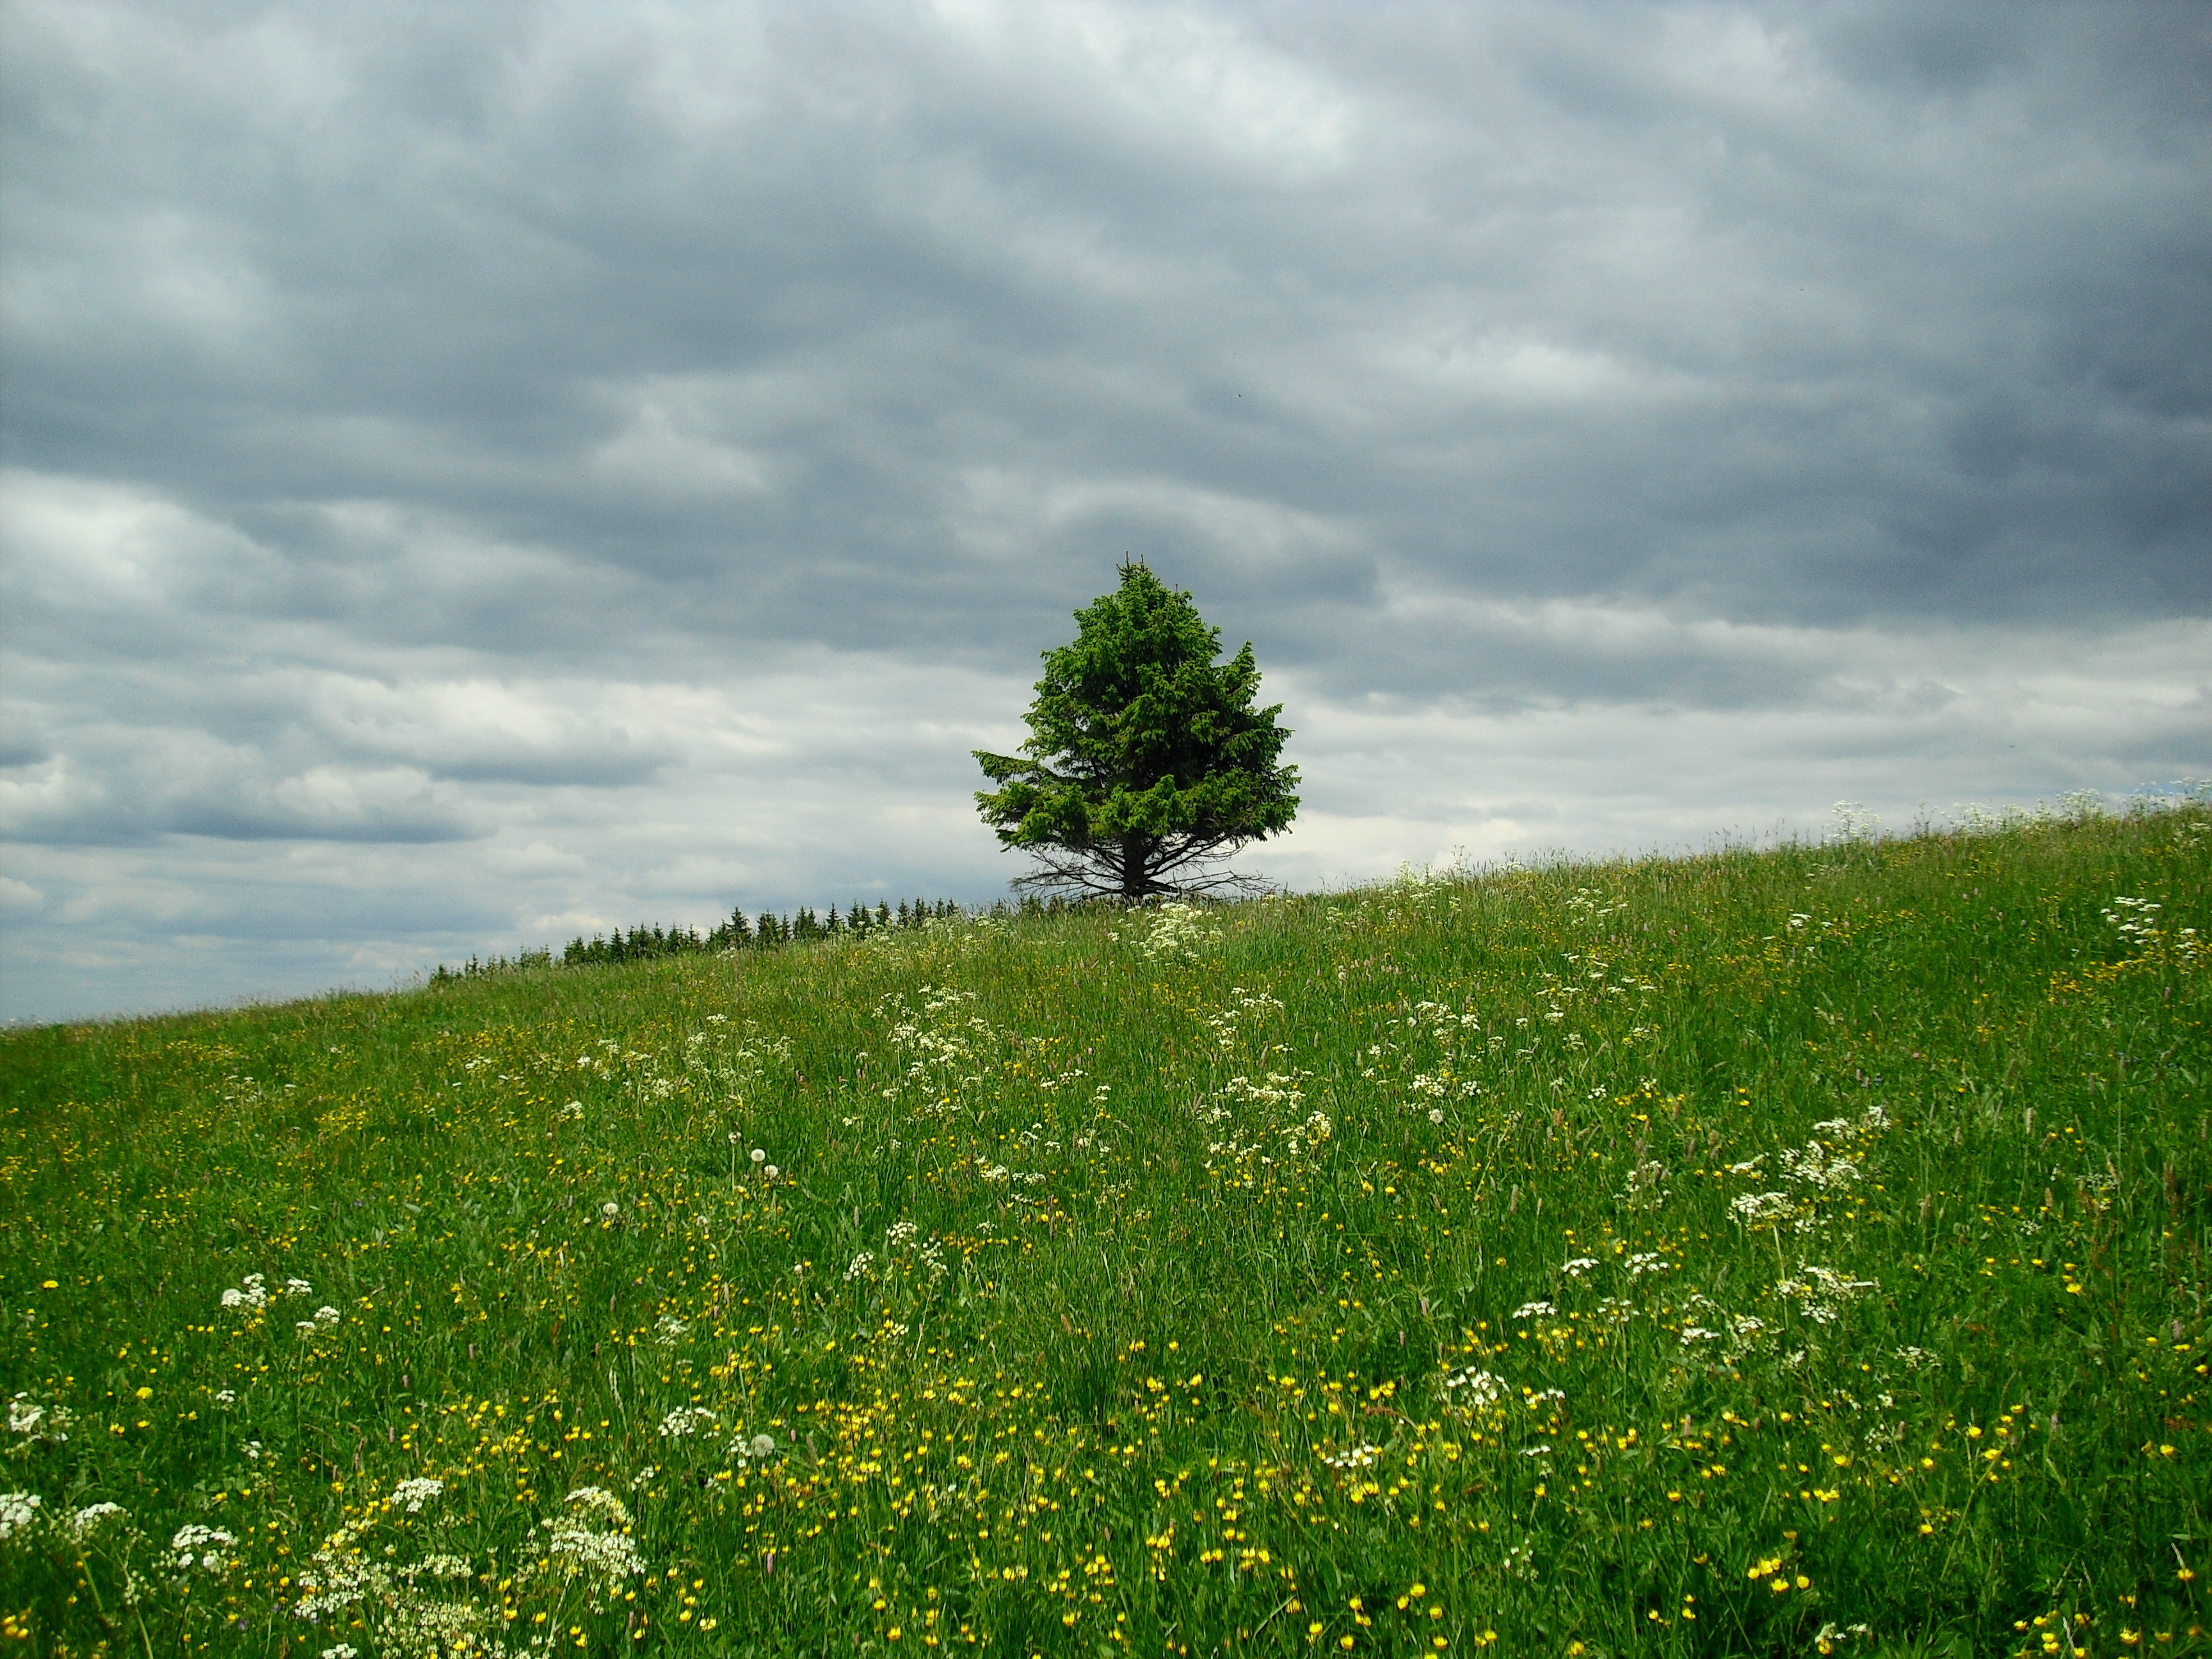
landscape, tree, nature, grass, horizon, cloud, plant, sky, hiking, field, lawn, meadow, prairie, sunlight, morning, hill, flower, bloom, summer, walk, green, pasture, plain, wildflower, trees, clouds, grassland, vegetation, habitat, ecosystem, flower meadow, steppe, rural area, on the go, cloudiness, in the green, rh n, hochrhoen, natural environment, atmospheric phenomenon, grass family, woody plant